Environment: lab
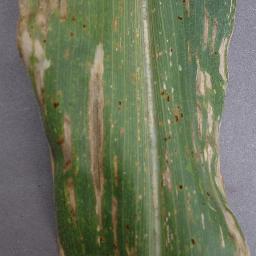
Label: gray_leaf_spot